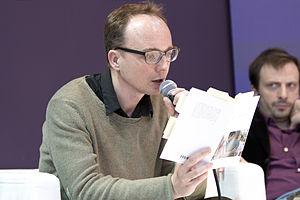
Stéphane Bouquet au Salon du livre de Paris lors d'une table ronde sur les Territoires littéraires
Stéphane Bouquet est un écrivain, scénariste et critique de cinéma français né à Paris en 1967.